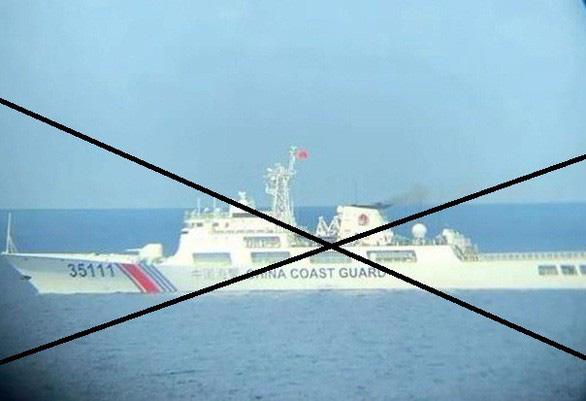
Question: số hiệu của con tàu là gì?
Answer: số hiệu của con tàu là 35 111